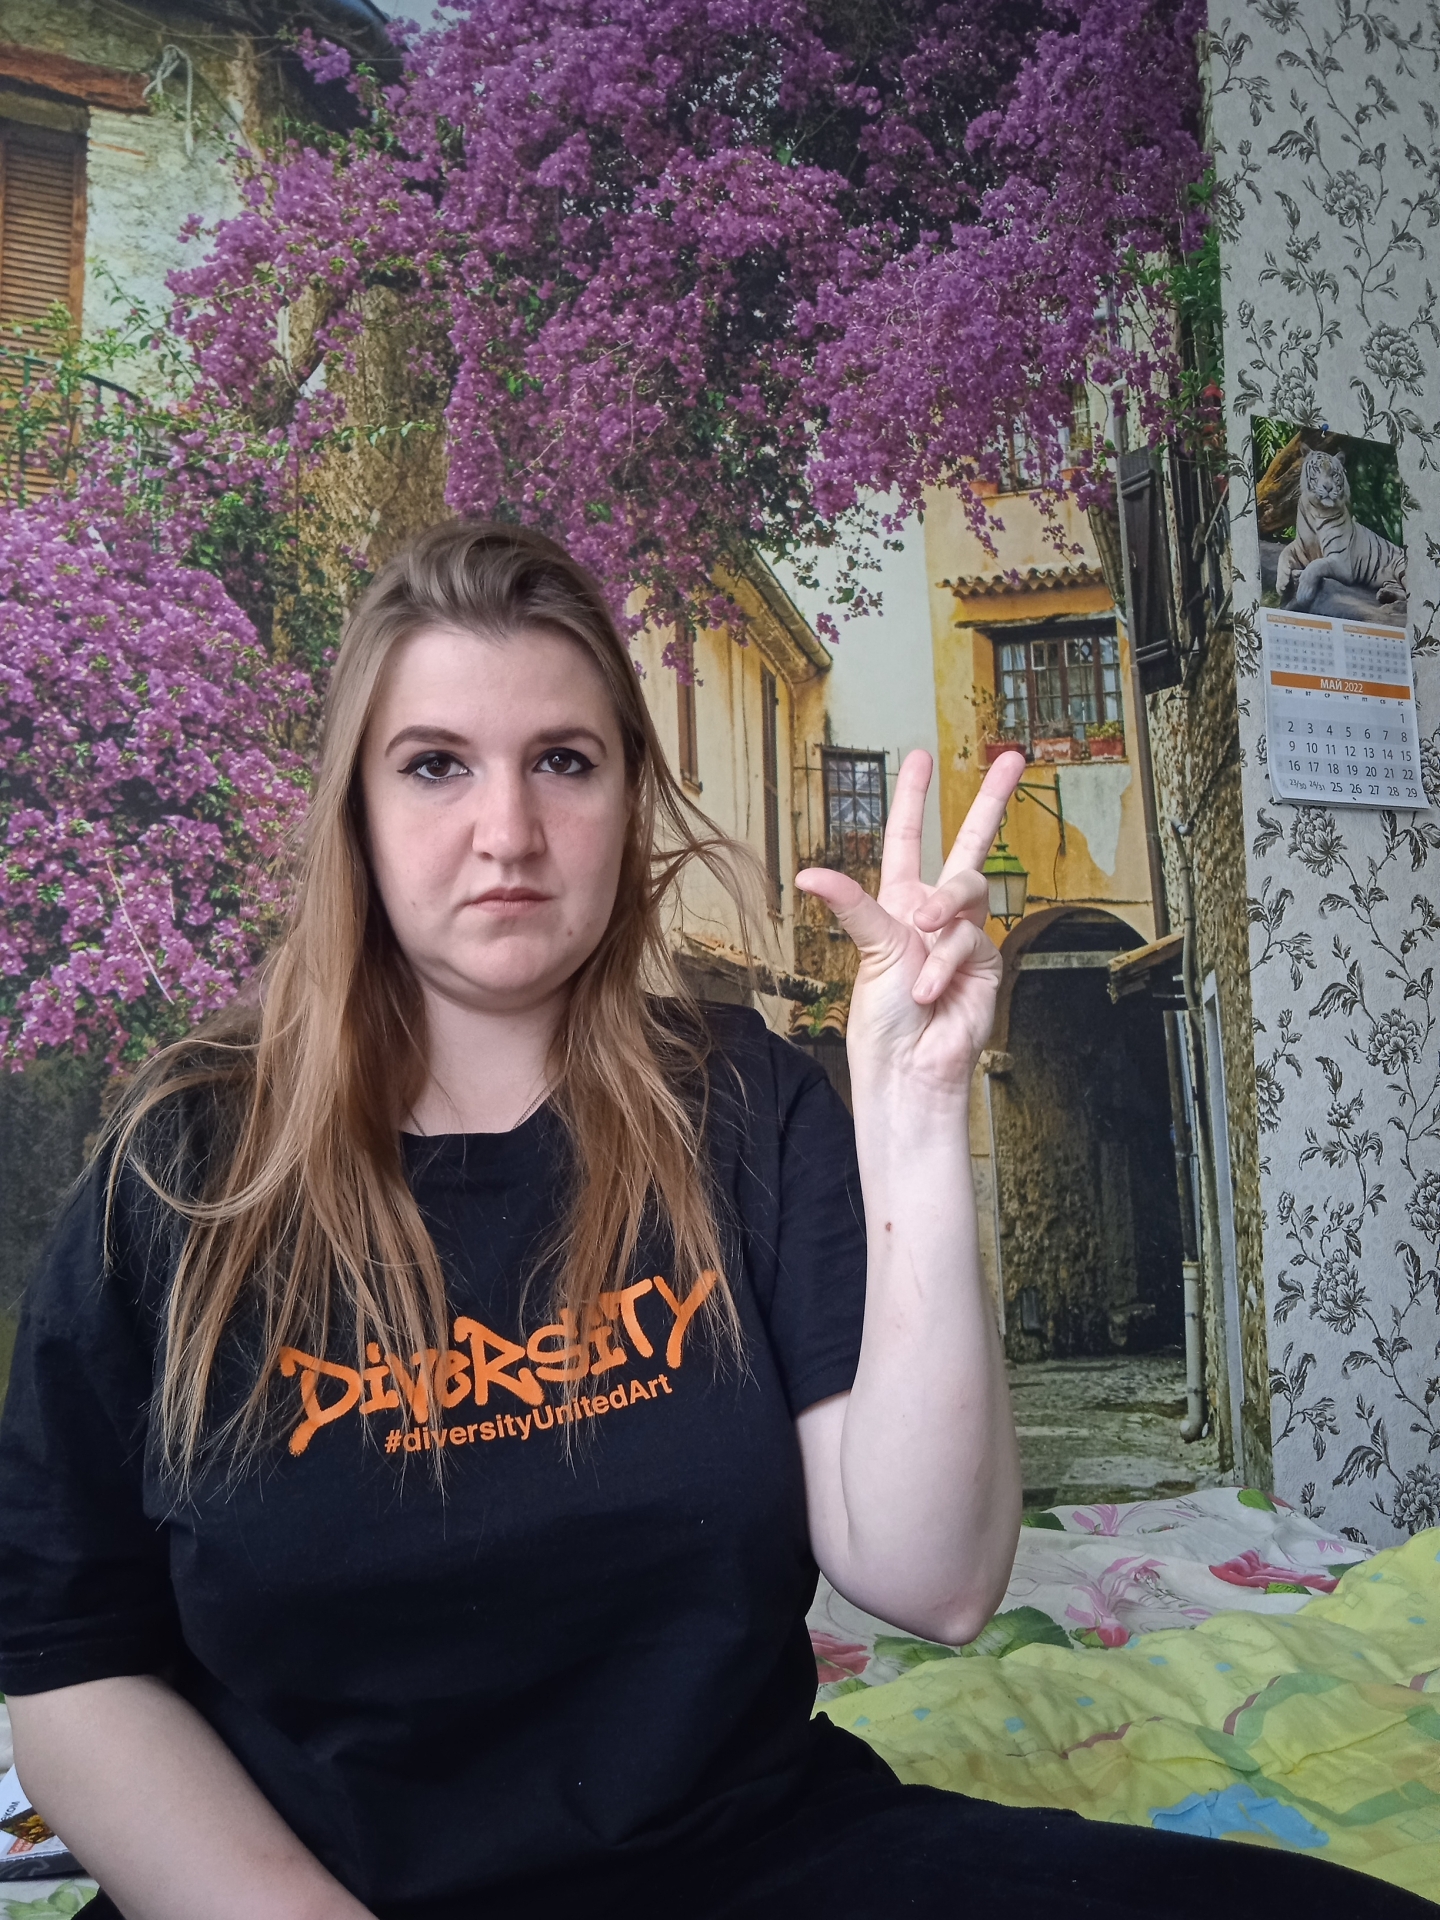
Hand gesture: three2